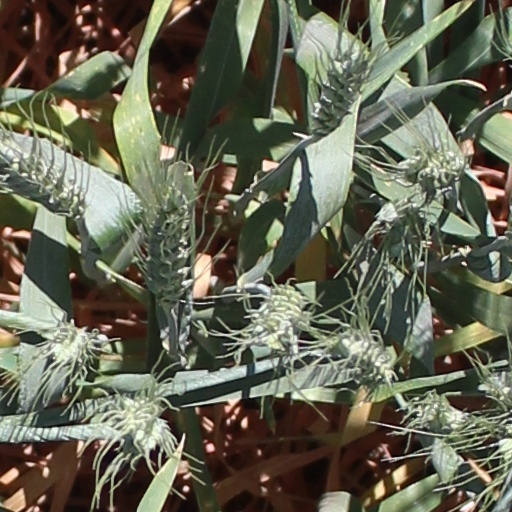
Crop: wheat